Jane Lessingham

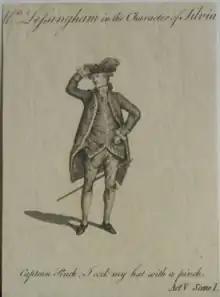
Mrs Lessingham as the character Silvia

The Triumphal Entry of the Red Kings by Wisdom and Justice with the Expulsion of their Black Majesties (1768).